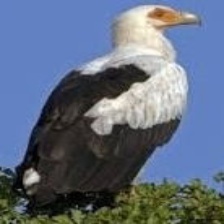
Species: PALM NUT VULTURE
Scientific name: GYPOHIERAX ANGOLENSIS
ImageNet parent category: vulture